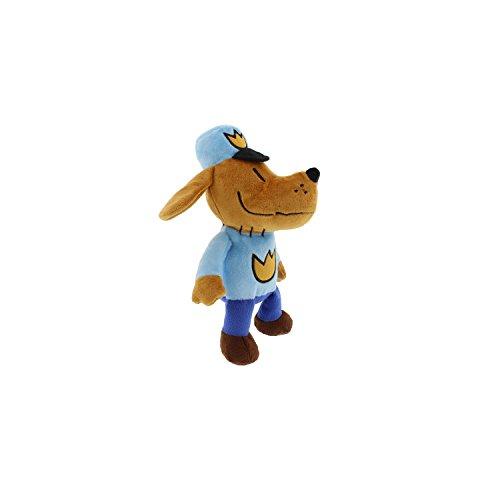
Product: MerryMakers Dog Man Plush Toy, 9.5-Inch
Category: Toys & Games | Stuffed Animals & Plush Toys | Plush Figures
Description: Be on alert for counterfeit Dog Man items All authorized sellers of the Dog Man Doll will ship from the United States.
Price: $15.75
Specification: ProductDimensions:5x5.5x9.5inches|ItemWeight:4ounces|ShippingWeight:4ounces(Viewshippingratesandpolicies)|DomesticShipping:ItemcanbeshippedwithinU.S.|InternationalShipping:ThisitemcanbeshippedtoselectcountriesoutsideoftheU.S.LearnMore|ASIN:1579824005|Itemmodelnumber:1810|Manufacturerrecommendedage:0-6years